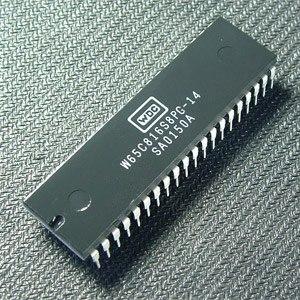
Le MOS Technology 6502 est un microprocesseur 8 bits conçu par MOS Technology en 1975. Quand il fut présenté, il était de loin le processeur le plus économique sur le marché, à environ 1/6 du prix, concurrençant de plus grandes compagnies telles que Motorola ou Intel. Il était néanmoins plus rapide que la plupart d'entre eux, et avec le Zilog Z80, brilla dans une série de projets d'ordinateurs qui furent par la suite la source de la révolution des ordinateurs personnels dans les années 1980. La production du 6502 était à l'origine concédée par MOS Technology à Rockwell et Synertek puis plus tard à d'autres compagnies ; il est encore fabriqué en 2014 pour équiper des systèmes embarqués.
Le WDC 65C816 est un microprocesseur 8/16 bits du fondeur Western Design Center. Cette version étendue et compatible du MOS Technology 6502. Mis sur le marché en 1983, il permettait d'adresser des positions mémoire sur 24 bits, soit 16 mégaoctets de mémoire vive. Disposant d'un jeu d'instructions étendu, d'un pointeur de pile 16 bits et de signaux supplémentaire, le 65C816 a équipé l'Apple IIgs et la console de jeu Super Nintendo.